Cape Sudest

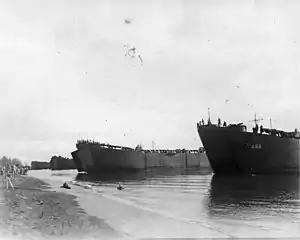
LSTs, including USS LST-466 and USS LST-202, lined up on the beach at Cape Sudest, New Guinea, awaiting loading for the Admiralty Islands action, 12 March 1944. US National Archives photo # III-SC 271517,

The area was first explored by European navigators in the 17th century, and it was later colonized by the British in the late 19th century. During World War II, the region was a strategic location for both the Allies and the Japanese, and it saw heavy fighting during the Battle of Milne Bay in 1942.